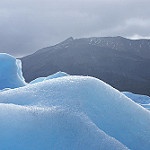
Label: glacier